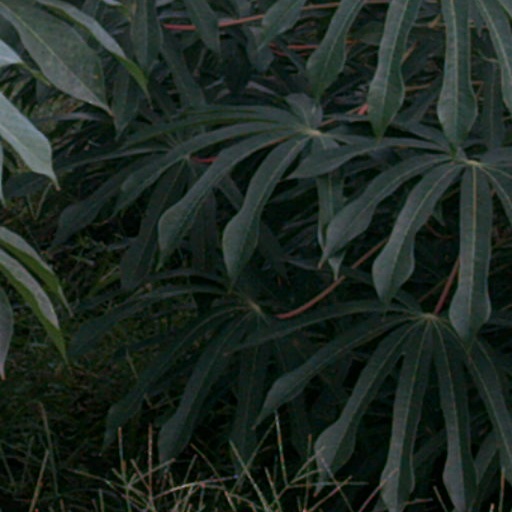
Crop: cassava